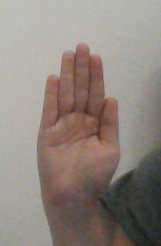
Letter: seen